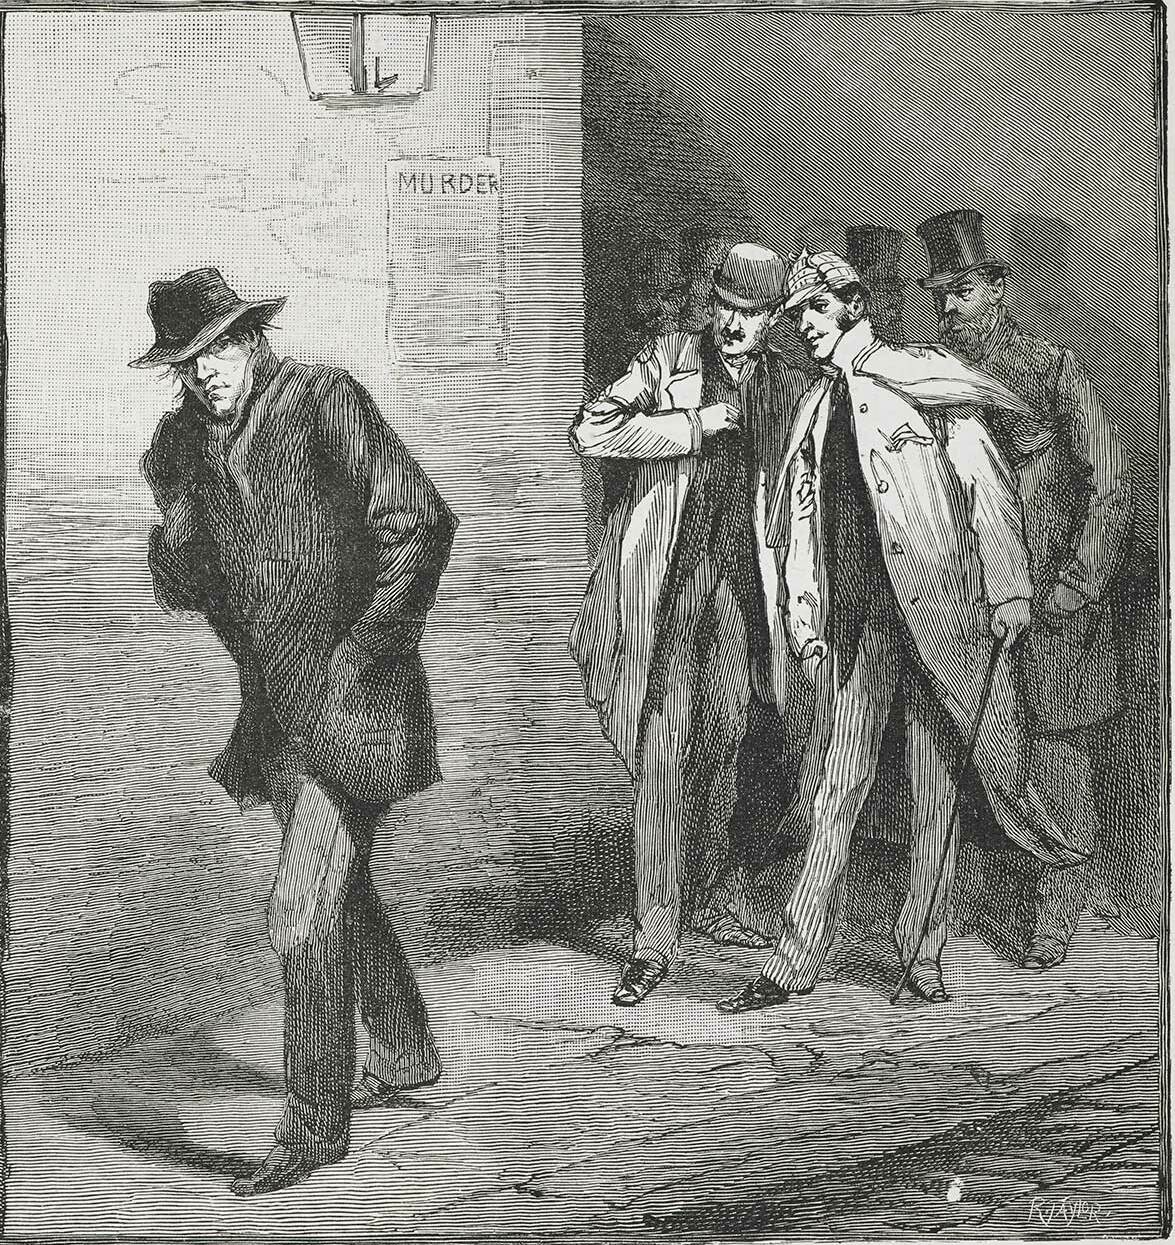
แจ็กเดอะริปเปอร์

| name = แจ็กเดอะริปเปอร์
| image = JacktheRipper1888.jpg
| caption = "กับคณะกรรมการเฝ้าระวังในฝั่งตะวันออก: ตัวละครที่น่าสงสัย" จาก "ดิ อิลลัสสเตรท ลอนดอน นิวส์", 1888
| alt = Drawing of a man with a pulled-up collar and pulled-down hat walking alone on a street watched by a group of well-dressed men behind him
| birthname = ไม่ทราบ
| alias = "นักฆ่าแห่งไวต์ชาเปล""Leather Apron"
| victims = ไม่ทราบ (5 ตามบัญญัติ)
| date = ค.ศ.1888–1891(?)(ค.ศ.1888: 5 ตามบัญญัติ)
| locations = ไวต์ชาเปล, ลอนดอน, อังกฤษ (5 ตามบัญญัติ)
ไฟล์:JacktheRipperPuck.jpg|thumb|ปกวารสารพุกฉบับวันที่ 21 กันยายน ค.ศ. 1889 แสดงการ์ตูนเป็นภาพของแจ็กเดอะริปเปอร์ ที่ไม่ทราบว่าเป็นใครยืนดูประกาศจับ
แจ็กเดอะริปเปอร์ () เป็นสมญาของฆาตกรต่อเนื่องที่ฆ่าคนในย่าน "ไวต์ชาเปล" ถิ่นยากจนในย่านอีสต์เอนด์ ของกรุงลอนดอน ในช่วงครึ่งปีหลังของ ค.ศ. 1888 ชื่อสมญาได้มาจากข่าวที่ตีพิมพ์ในหนังสือพิมพ์ต่าง ๆ ที่ลงข่าวจดหมายลึกลับที่เขียนถึงสำนักเป็นฆาตกร ถึงแม้จะมีการสืบสวนและมีทฤษฎีที่น่าเชื่อถือมากมาย แต่ก็ไม่สามารถบ่งบอกโฉมหน้าที่แท้จริงของฆาตกรได้เลย
ตำนานเล่าขานเกี่ยวกับฆาตกรแจ็กเดอะริปเปอร์ได้กลายเป็นขนมผสมน้ำยา ระหว่างการค้นคว้าวิจัยอย่างจริงจังทางประวัติศาสตร์ ทฤษฎีสมรู้ร่วมคิดและนิทานพื้นบ้าน การขาดหลักฐานยืนยันที่แน่ชัดทำให้เกิดมีคำว่า ""นักริปเปอร์วิทยา"" มาใช้เรียกนักประวัติศาสตร์และนักสืบสมัครเล่นที่ศึกษาคดีอันโด่งดังนี้เพื่อกล่าวหาหรือพาดพิงถึงบุคคลต่าง ๆ ว่าคือตัวริปเปอร์ หนังสือพิมพ์ซึ่งมียอดขายเพิ่มสูงมากในช่วงนี้โทษว่าเป็นเพราะความล้มเหลวของตำรวจสกอตแลนด์ยาร์ดที่ไม่สามารถจับกุมคนร้ายได้ ทำให้ฆาตกรได้ใจและท้าทาย เหตุการณ์จึงเกิดต่อเนื่องเรื่อยมา บางครั้งตำรวจมาถึงที่เกิดเหตุหลังเกิดการฆ่าเพียง 2-3 นาที แต่กลับไม่ได้ตัวคนร้าย
เหยื่อเกือบทั้งหมดเป็นโสเภณี ฆาตกรรมส่วนใหญ่เกิดในที่สาธารณะหรือกึ่งสาธารณะ เหยื่อทุกรายถูกเชือดคอ หลังจากนั้นซากศพจะถูกหั่นตรงช่วงท้องและบางครั้งที่อวัยวะเพศ คาดกันว่าเหยื่อจะถูกรัดคอให้เงียบเสียก่อนลงมือฆ่า มีหลายกรณีที่มีการตัดอวัยวะภายในออก จึงมีผู้อนุมานว่าฆาตกรอาจเป็นศัลยแพทย์หรือไม่ก็คนขายเนื้อ ซึ่งยังหาข้อสรุปไม่ได้
== การสืบสวน ==
กรณีแจ็กเดอะริปเปอร์ถือเป็นเหตุการณ์สำคัญที่ทำให้เกิดความก้าวหน้าในเทคนิคการสอบสวนและนิติเวชศาสตร์มากที่สุดหลังเหตุการณ์
วิธีการด้านนิติเวชสมัยใหม่ที่ยังใช้อยู่ในปัจจุบันยังไม่เป็นที่รู้จักของตำรวจนครบาลในสมัยวิกตอเรีย แนวคิดเกี่ยวกับแรงกระตุ้นหรือแรงดลใจให้ลงมือกระทำการฆ่าของฆาตกรต่อเนื่องยังไม่เป็นที่เข้าใจกันแต่อย่างใด ตำรวจในสมัยนั้นเข้าใจเพียงแรงจูงใจอาชญากรรมที่มีต้นจากความต้องการทางเพศเท่านั้น
== ลำดับเหตุการณ์ ==
* 31 สิงหาคม ค.ศ. 1888 ฆาตกรรมเหยื่อรายแรก เป็นโสเภณี
* 8 กันยายน ค.ศ. 1888 ฆาตกรรมเหยื่อรายที่สอง เป็นโสเภณีเช่นกัน
* 25 กันยายน ค.ศ. 1888 จดหมายส่งถึงสำนักงานเซ็นทรัล ลงนาม “แจ๊กเดอะริปเปอร์”
* 30 กันยายน ค.ศ. 1888 ฆาตกรรมเหยื่อรายที่สามกับสี่ในเวลาไล่เลี่ยกัน
* 1 ตุลาคม ค.ศ. 1888 ไปรษณีย์บัตร “แจ็ค เดอะ ริพเปอร์” ถึงสำนักข่าวเดิม
* 16 ตุลาคม ค.ศ. 1888 พัสดุลงชื่อ “จากนรก” ส่งไตครึ่งซีกไปให้จอร์ช ประธานคณะกรรมการป้องกันภัยไวต์ชาเปล
* 9 พฤศจิกายน ค.ศ. 1888 เหยื่อรายที่ห้าคาดว่าเป็นรายสุดท้าย
* 31 ธันวาคม ค.ศ. 1888 พบศพมองตาดู จอห์น ดรูอิทท์ หนึ่งในผู้ต้องสงสัยว่าเป็นแจ๊กเดอะริปเปอร์ จมน้ำตาย สันนิษฐานว่าเป็นการฆ่าตัวตาย
* ค.ศ. 1890 อารอน โคสมินสกี้ ผู้ส่งเข้าโรงพยาบาลโรคจิตและเสียชีวิตในปี ค.ศ. 1919
* ค.ศ. 1892 ปิดคดีแจ็กเดอะริปเปอร์ โดยหาผู้กระทำความผิดไม่เจอ
== มรดก ==
มีการนำกรณีหรือชื่อของ "แจ็กเดอะริปเปอร์" มาสร้างเป็นนวนิยายหลายเรื่อง ตั้งเป็นชื่อวงดนตรีบ้าง ชื่อเพลงบ้างทั้งโดยตรงและใช้ชื่อสถานที่ที่มีการอ้างอิงแพร่หลายในข่าวที่เป็นที่รู้จักบ้าง เช่น พิงค์ดอท บอบ ไดลาน จูดาส พรีสท์และสกรีมมิง ลอร์ด ซัทช์ ต่างร้องและอัดเพลงจำหน่ายในชื่อ แจ็กเดอะริปเปอร์
มีหลายบริษัทที่เอาแจ็กเดอะริปเปอรมาทำตุ๊กตาและของเล่นขาย จนบางครั้งได้รับการประท้วงจากสังคม ในปี ค.ศ. 2006 วารสารประวัติศาสตร์ บีบีซี. ลงคะแนนเสียงโดยผู้อ่านให้กรณี "แจ็กเดอะริปเปอร์" เป็นประวัติศาสตร์ที่เลวร้ายที่สุดของอังกฤษ
ถึงปัจจุบันมีหนังสือที่ไม่ใช่นวนิยายเกี่ยวกับแจ็กเดอะริปเปอร์มากถึง 150 เล่มทำให้แจ็กเดอะริปเปอร์เป็นคดีฆาตกรรมจริงที่มีผู้นำไปเขียนมากที่สุดในคริสต์ศตวรรษที่แล้ว แม้ขณะนี้ก็ยังมีวารสารเกี่ยวกับแจ็กเดอะริปเปอร์ตีพิมพ์จำหน่ายพร้อมกัน 6 ฉบับในช่วงทศวรรษที่ผ่านมา รวมถึงมีการสร้างและอ้างอิงถึงในภาพยนตร์รวมถึงซีรีส์ต่าง ๆ มากมาย เช่น "From Hell" ในปี ค.ศ. 2001 ที่นำแสดงโดย จอห์นนี เดปป์ และเฮเทอร์ แกรห์ม เป็นต้น
== อ้างอิง ==
* "The Complete History of Jack the Ripper" by Philip Sugden, ISBN 0-7867-0276-1
* "The Ultimate Jack the Ripper Sourcebook" by Stewart P. Evans and Keith Skinner, ISBN 0-7867-0768-2
* "Jack the Ripper: The Facts" by Paul Begg, ISBN 1-86105-687-7
* "The Complete Jack the Ripper" by Donald Rumbelow, ISBN 0-425-11869-X
* "Ripperology" by Robin Odell, ISBN 0-87338-861-5
* "The Jack the Ripper A-Z" by Paul Begg, Martin Fido and Keith Skinner, ISBN 0-7472-5522-9
* "The Mammoth Book of Jack the Ripper" by Maxim Jakubowski and Nathan Braund (editors) , ISBN 0-7867-0626-0
* "Casebook: Jack the Ripper" by Stephen P. Ryder (editor)
*
*
หมวดหมู่:โจร
หมวดหมู่:ชาวอังกฤษ
หมวดหมู่:ฆาตกรต่อเนื่อง
หมวดหมู่:อาชญากรที่ยังลอยนวล
หมวดหมู่:บุคคลในคริสต์ศตวรรษที่ 19
หมวดหมู่:พ.ศ. 2431
หมวดหมู่:สมัยวิกตอเรีย